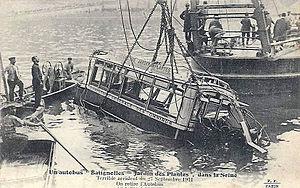
Paris - Un autobus Batignolles - Jardin des Plantes dans la Seine - Accident du 27 septembre 1911.
Le réseau de bus RATP couvre l'ensemble du territoire de la ville de Paris et la partie centrale de l'unité urbaine de Paris. Il constitue un réseau dense de transports en commun complémentaire des réseaux ferrés, organisé et financé par Île-de-France Mobilités.